Theodore Roosevelt High School (New York City)

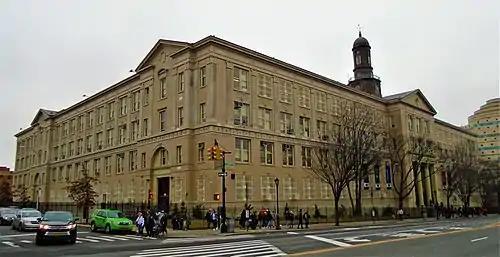
Theodore Roosevelt Educational Campus in February 2020

Theodore Roosevelt High School, originally Roosevelt High School, the third public high school to open in the Bronx, New York, operated from 1918 until its permanent closure in 2006. Shutting down incrementally since 2002, this large high school, initially enrolling about 4 000 students, yearly dwindled, newly sharing its 1928 building with new, small public high schools—all pooling students for major, extracurricular activities like athletics and JROTC—a reorganization renaming the "building" Theodore Roosevelt Educational Campus, still open after the historic, namesake high school ceased in 2006. At its November 1918 opening, Roosevelt High School operated in the building of school PS 31.